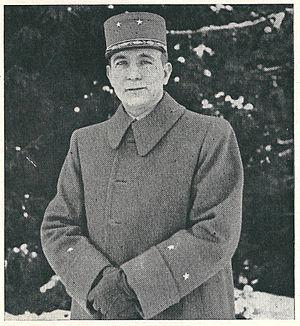
Jean de Lattre de Tassigny, le plus jeune général de brigade de l'armée française en 1939.